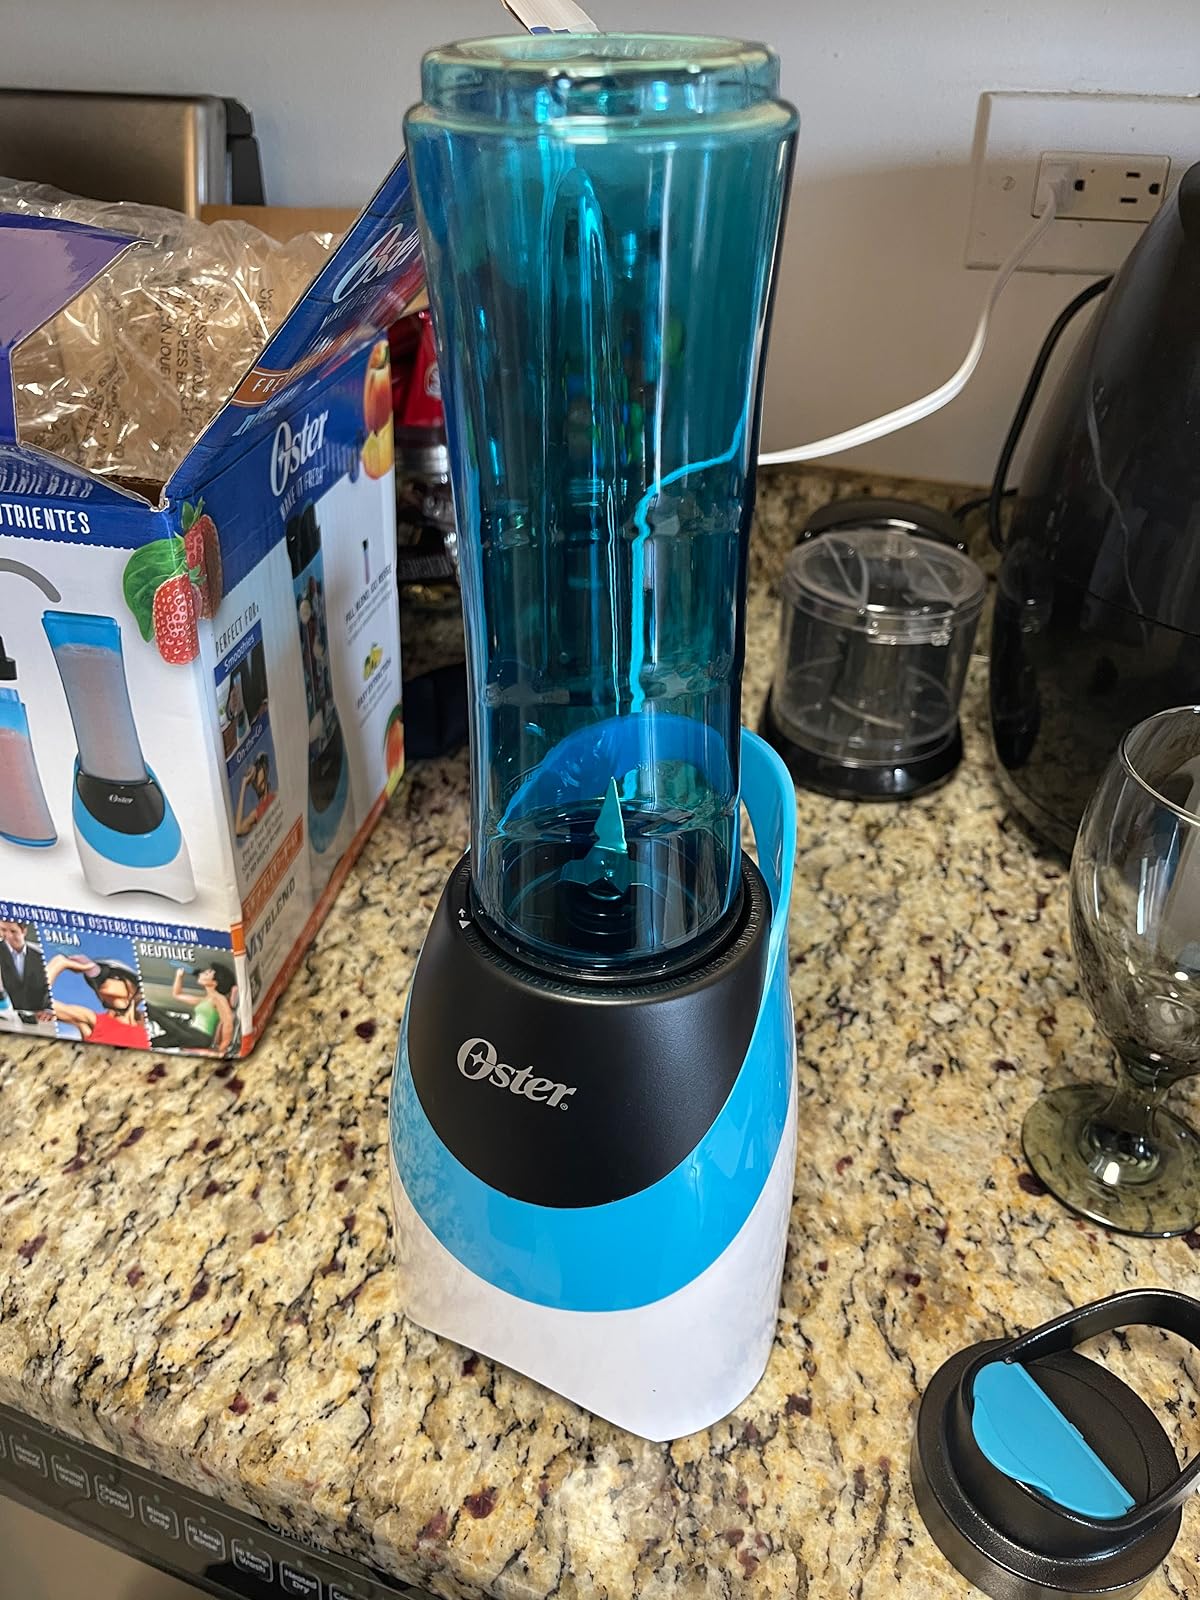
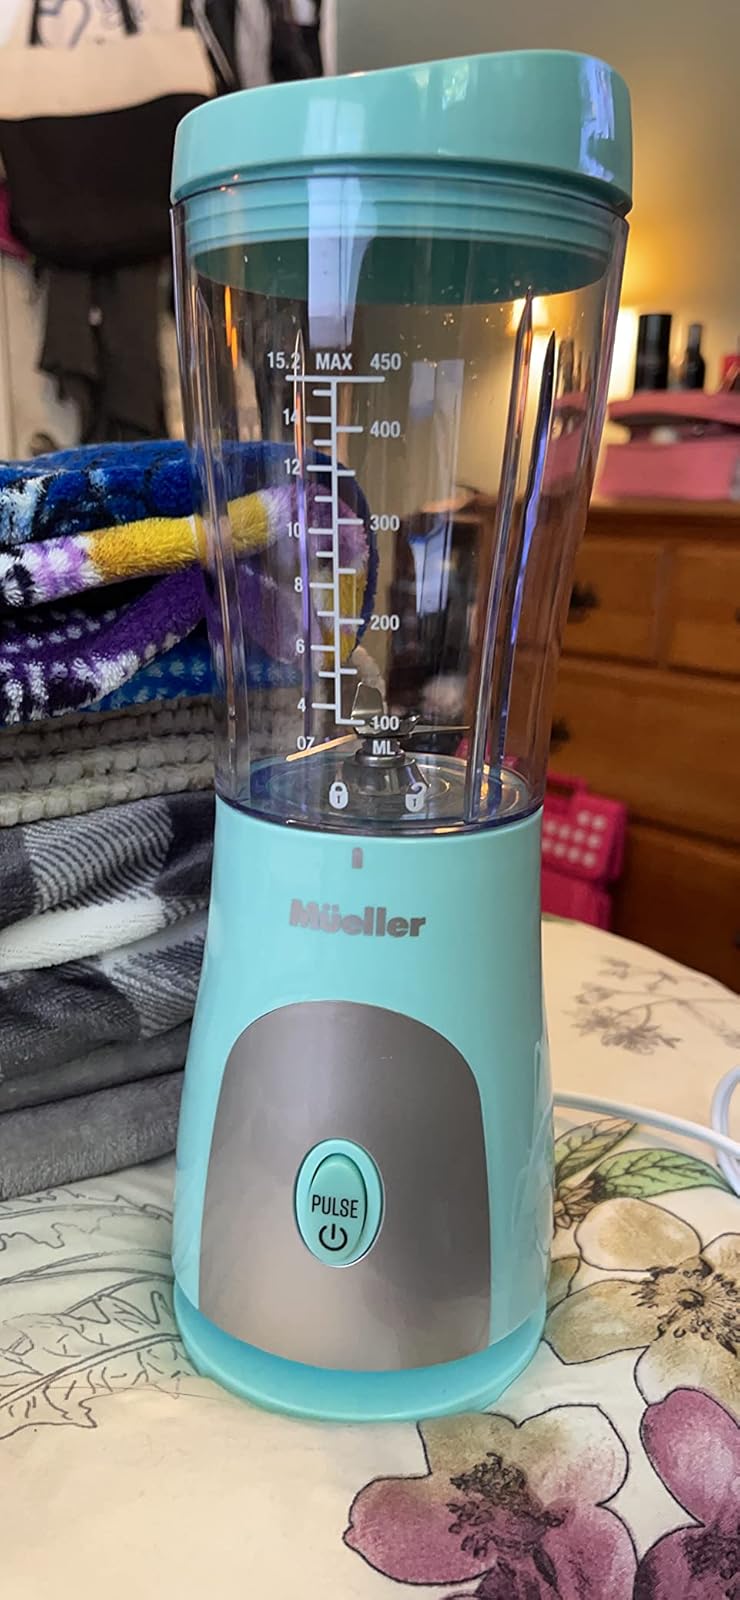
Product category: items_blender
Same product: no